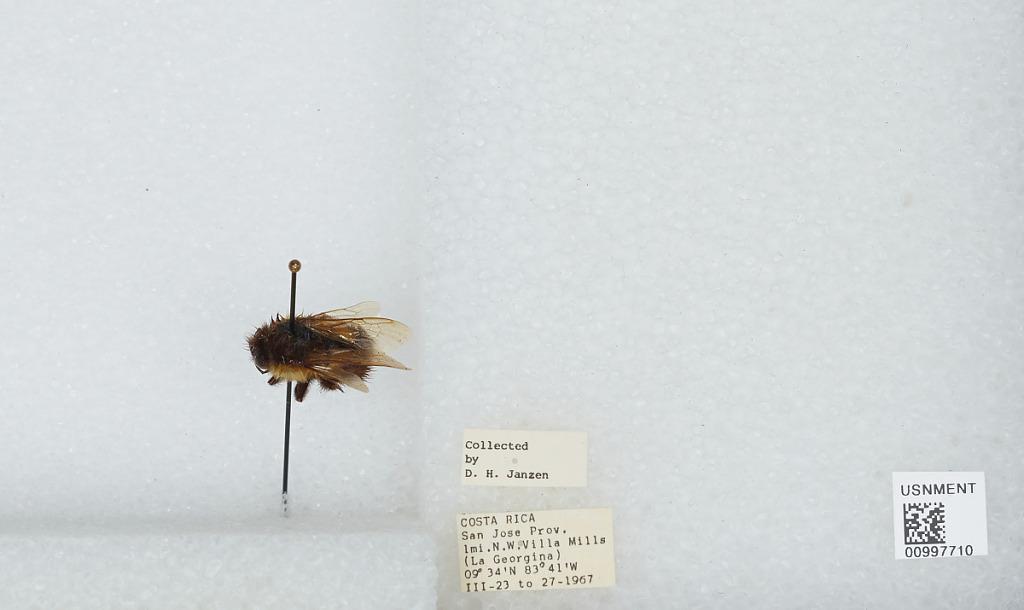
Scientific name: Bombus (Pyrobombus) ephippiatus (Say)
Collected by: D. Janzen
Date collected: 1967-3-23
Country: Costa Rica
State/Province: San Jose
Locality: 1 mile northwest of Villa Mills (La Georgina)
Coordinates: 9.5583, -83.7239